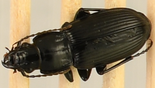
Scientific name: Pterostichus melanarius melanarius
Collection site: Steigerwaldt-Chequamegon NEON (STEI), plot STEI_004